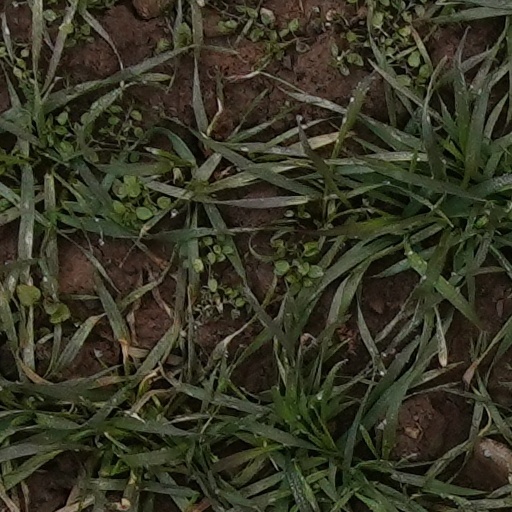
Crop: wheat